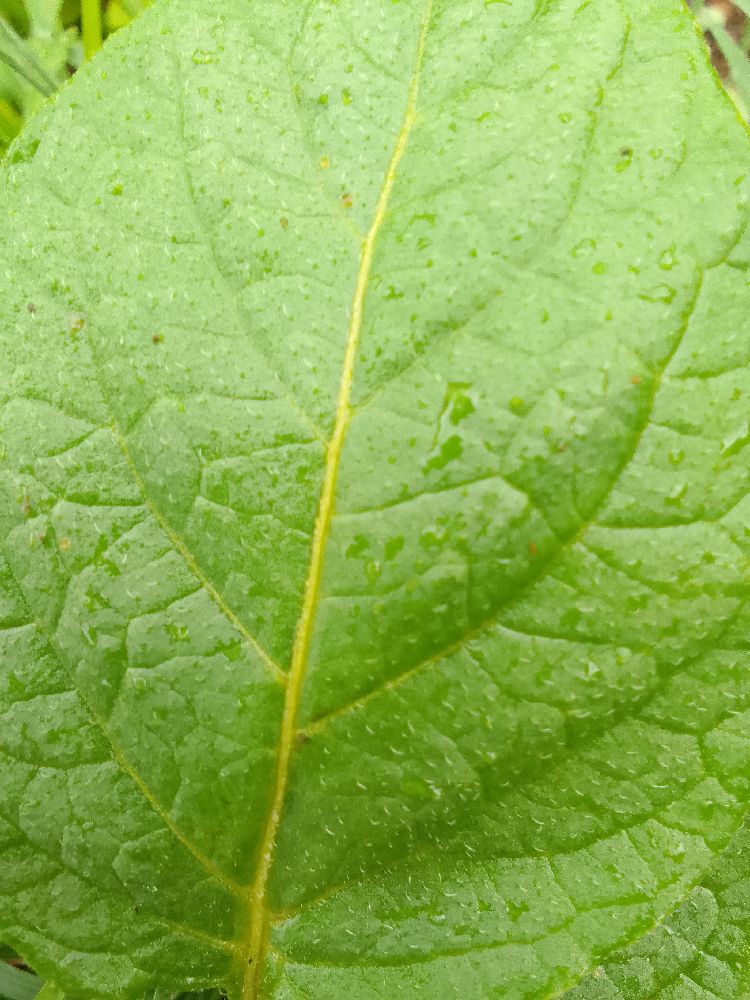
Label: Healthy